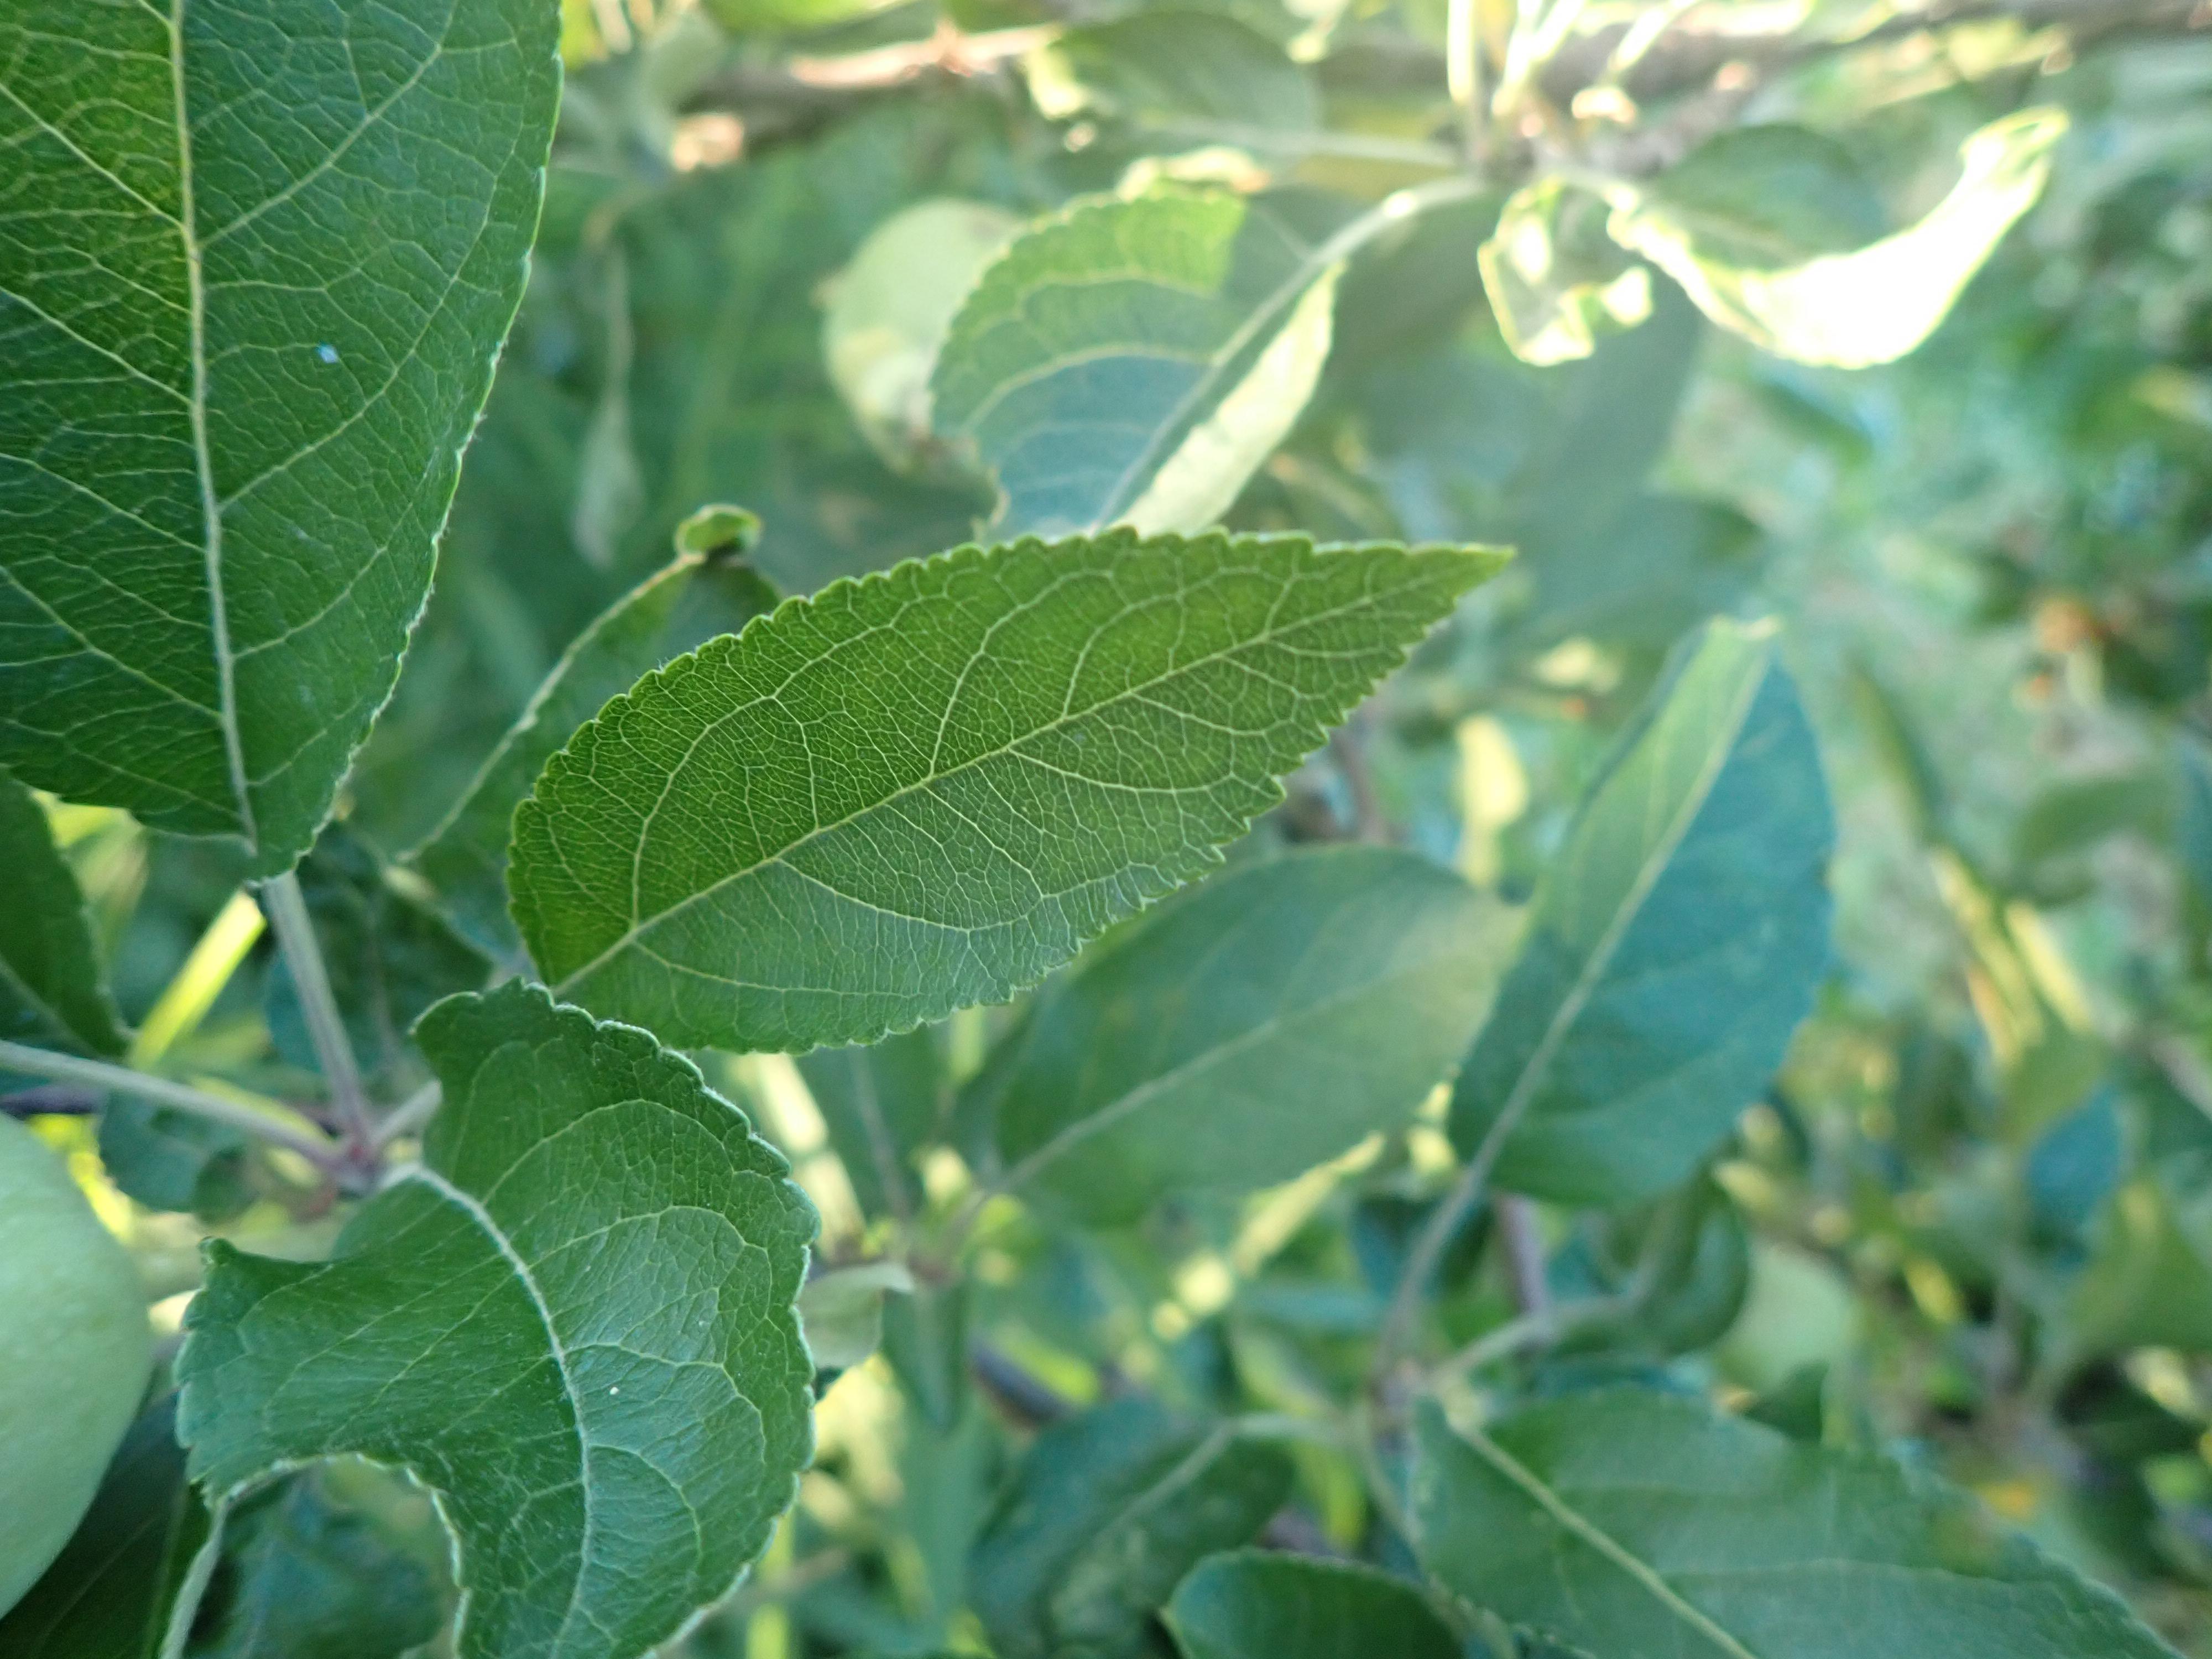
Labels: healthy